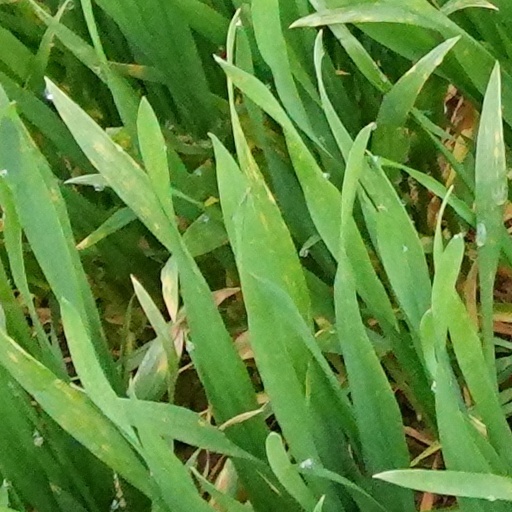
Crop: wheat